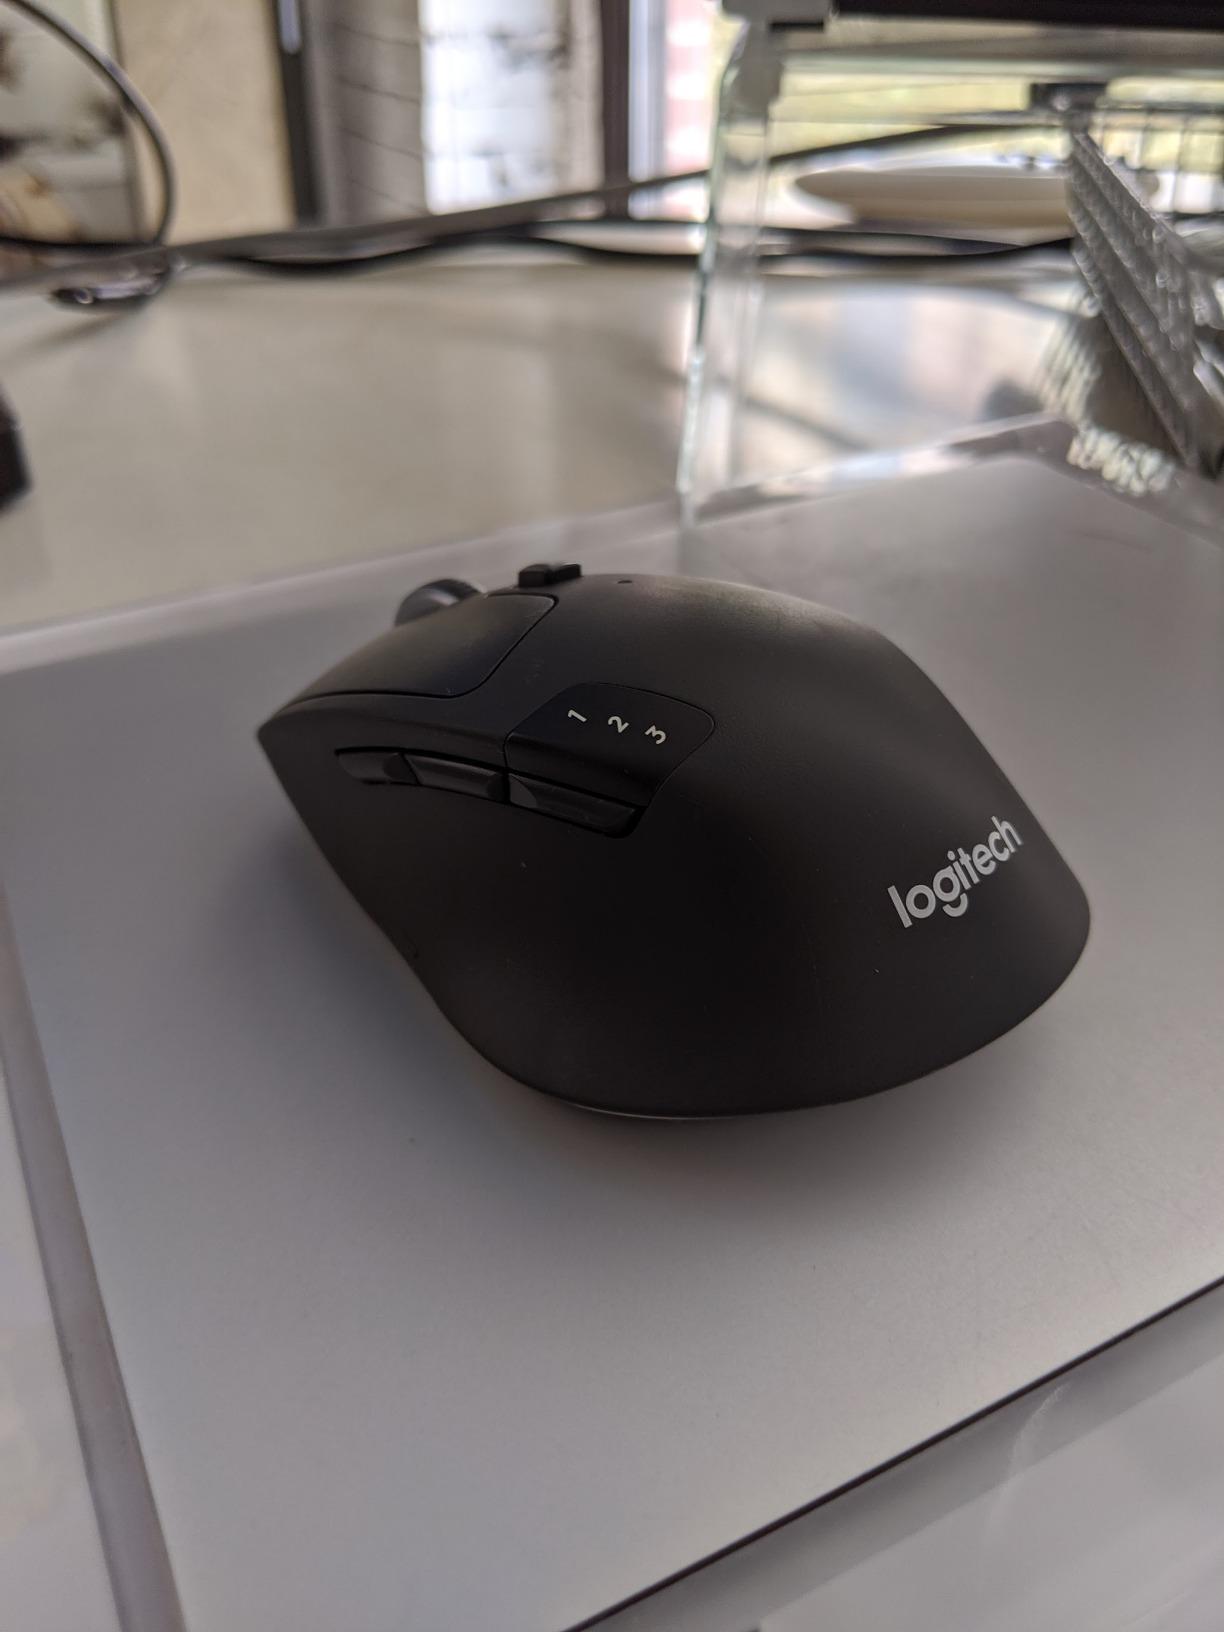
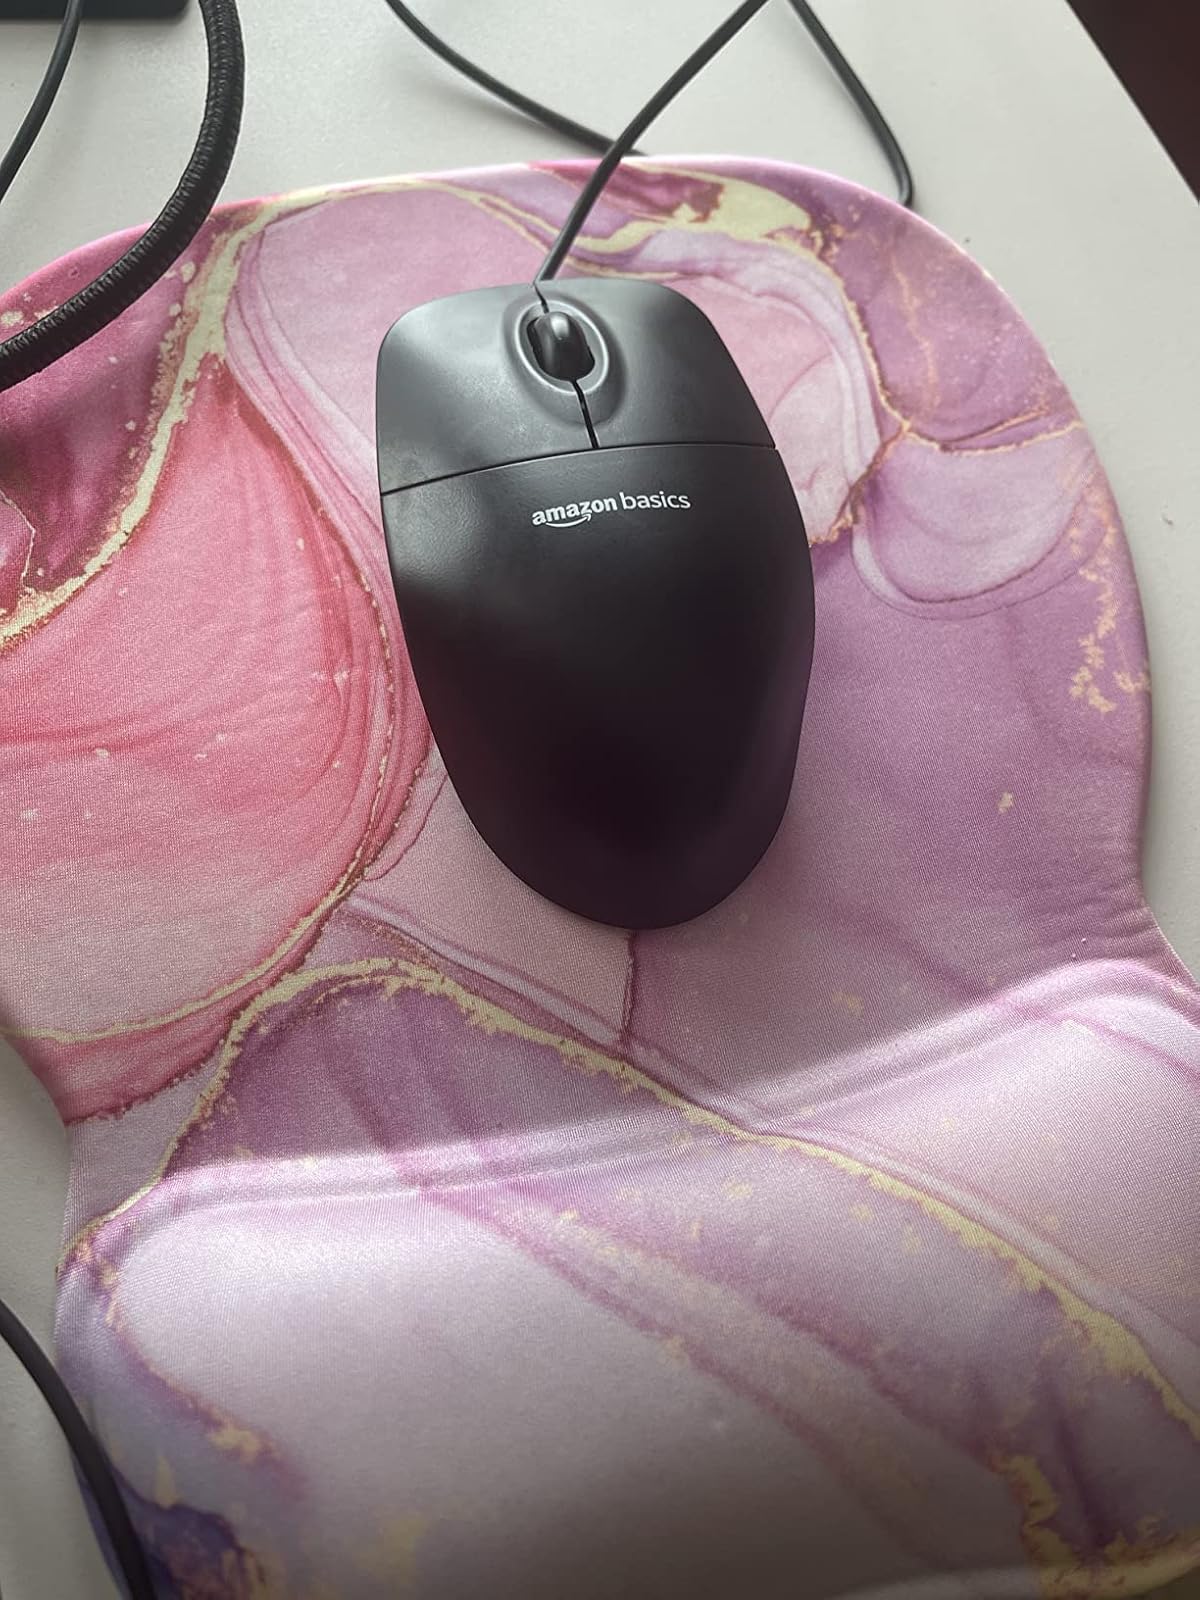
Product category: mouse
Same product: no